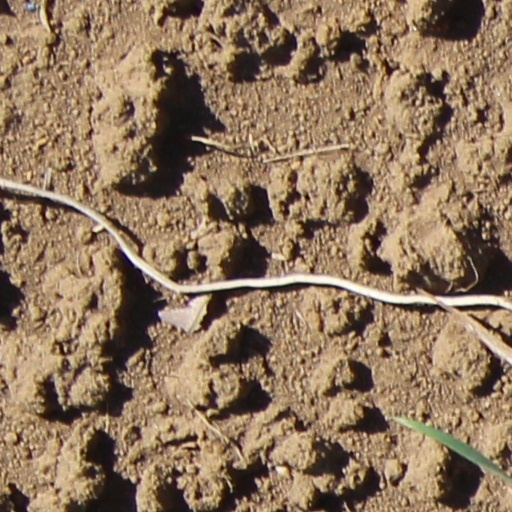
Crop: wheat